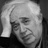
Emotion: sad